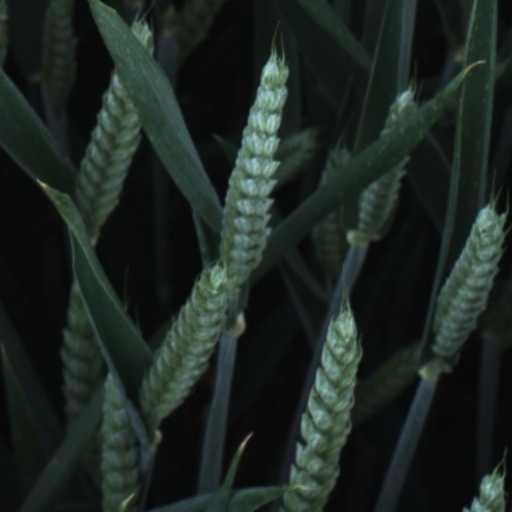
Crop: wheat